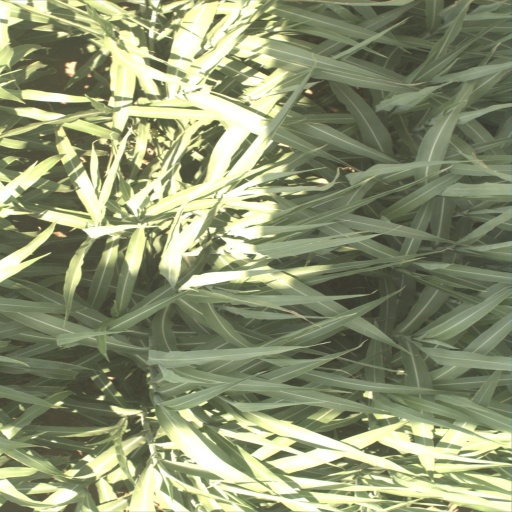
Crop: sorghum